Punjab Nahi Jaungi

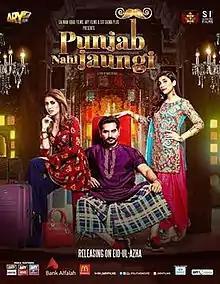
Theatrical release poster

Punjab Nahi Jaungi, is a 2017 Pakistani romantic comedy film directed by Nadeem Baig and written by Khalil-ur-Rehman Qamar. It stars Humayun Saeed and Mehwish Hayat alongside Sohail Ahmed, Saba Hameed, and Urwa Hocane in pivotal roles. The story is about a love triangle between the lead characters, and also exhibits the Punjabi culture of Pakistan. A spin-off, titled "London Nahi Jaunga," was released to mixed reviews in 2022.